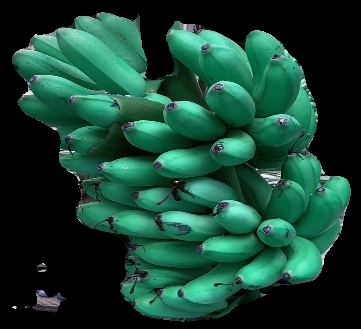
Variety: rasbale
Grade: grade1